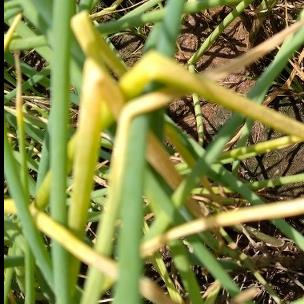
Crop: Onion
Condition: fusarium-d